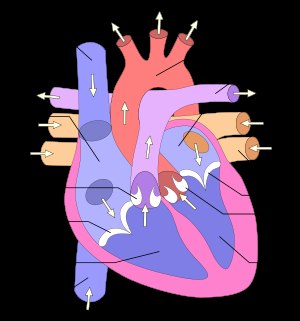
Hjerte / Opbygning
1: Højre forkammer. 2: Venstre forkammer. 3: Øvre hulvene. 4: Hovedpulsåren. 5: Lungearterien. 6: Lungevener. 7: Mitral-klapperne. 8: Aorta-klapperne. 9: Venstre hjertekammer. 10: Højre hjertekammer. 11: Nedre hulvene. 12: Tricuspidal-klapperne. 13: Valva trunci pulmonalis.
Hjertet er det organ, som pumper blodet rundt i kroppen på dyr og mennesker. Hjertet indeholder endvidere ledningsvæv og fire hjerteklapper.